The Quiller Memorandum

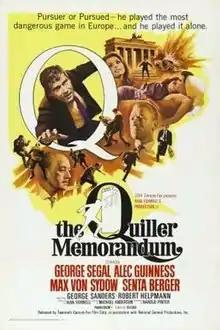
Film poster by Tom Beauvais

The Quiller Memorandum is a 1966 British neo noir eurospy film filmed in Deluxe Color and Panavision, adapted from the 1965 spy novel "The Berlin Memorandum", by Elleston Trevor under the name "Adam Hall", screenplay by Harold Pinter, directed by Michael Anderson, featuring George Segal, Alec Guinness, Max von Sydow and Senta Berger. The film was shot on location in West Berlin and in Pinewood Studios, England. It was nominated for three BAFTA Awards, while Pinter was nominated for an Edgar Award for the script.